DJ Taucher

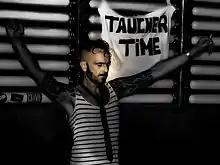
DJ Taucher in 2013

Ralph-Armand Beck (born 20 February 1966), known professionally as Taucher (German for "diver"), is a German trance DJ.